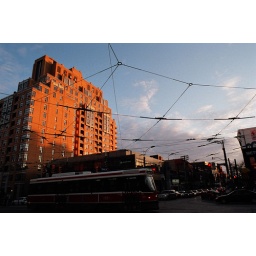
I like the streetcar in stealth mode versus the golden light on the building behind it.